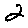
Label: 2